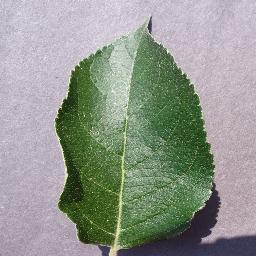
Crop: apple
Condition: healthy